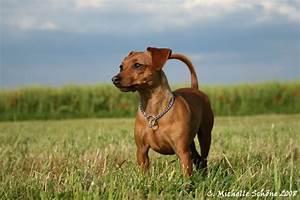
dog